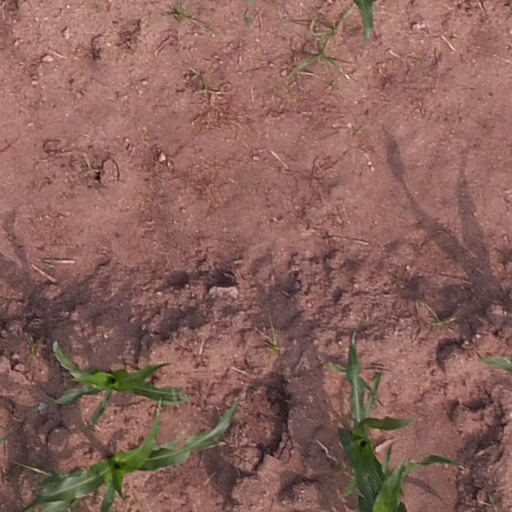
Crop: maize; corn